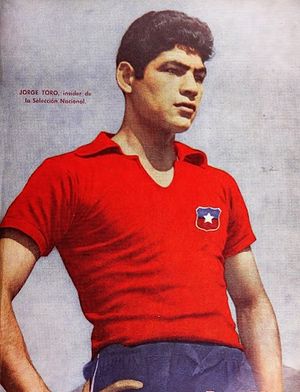
Jorge Toro
Jorge Luis Toro Sánchez er en tidligere chilensk fodboldspiller.